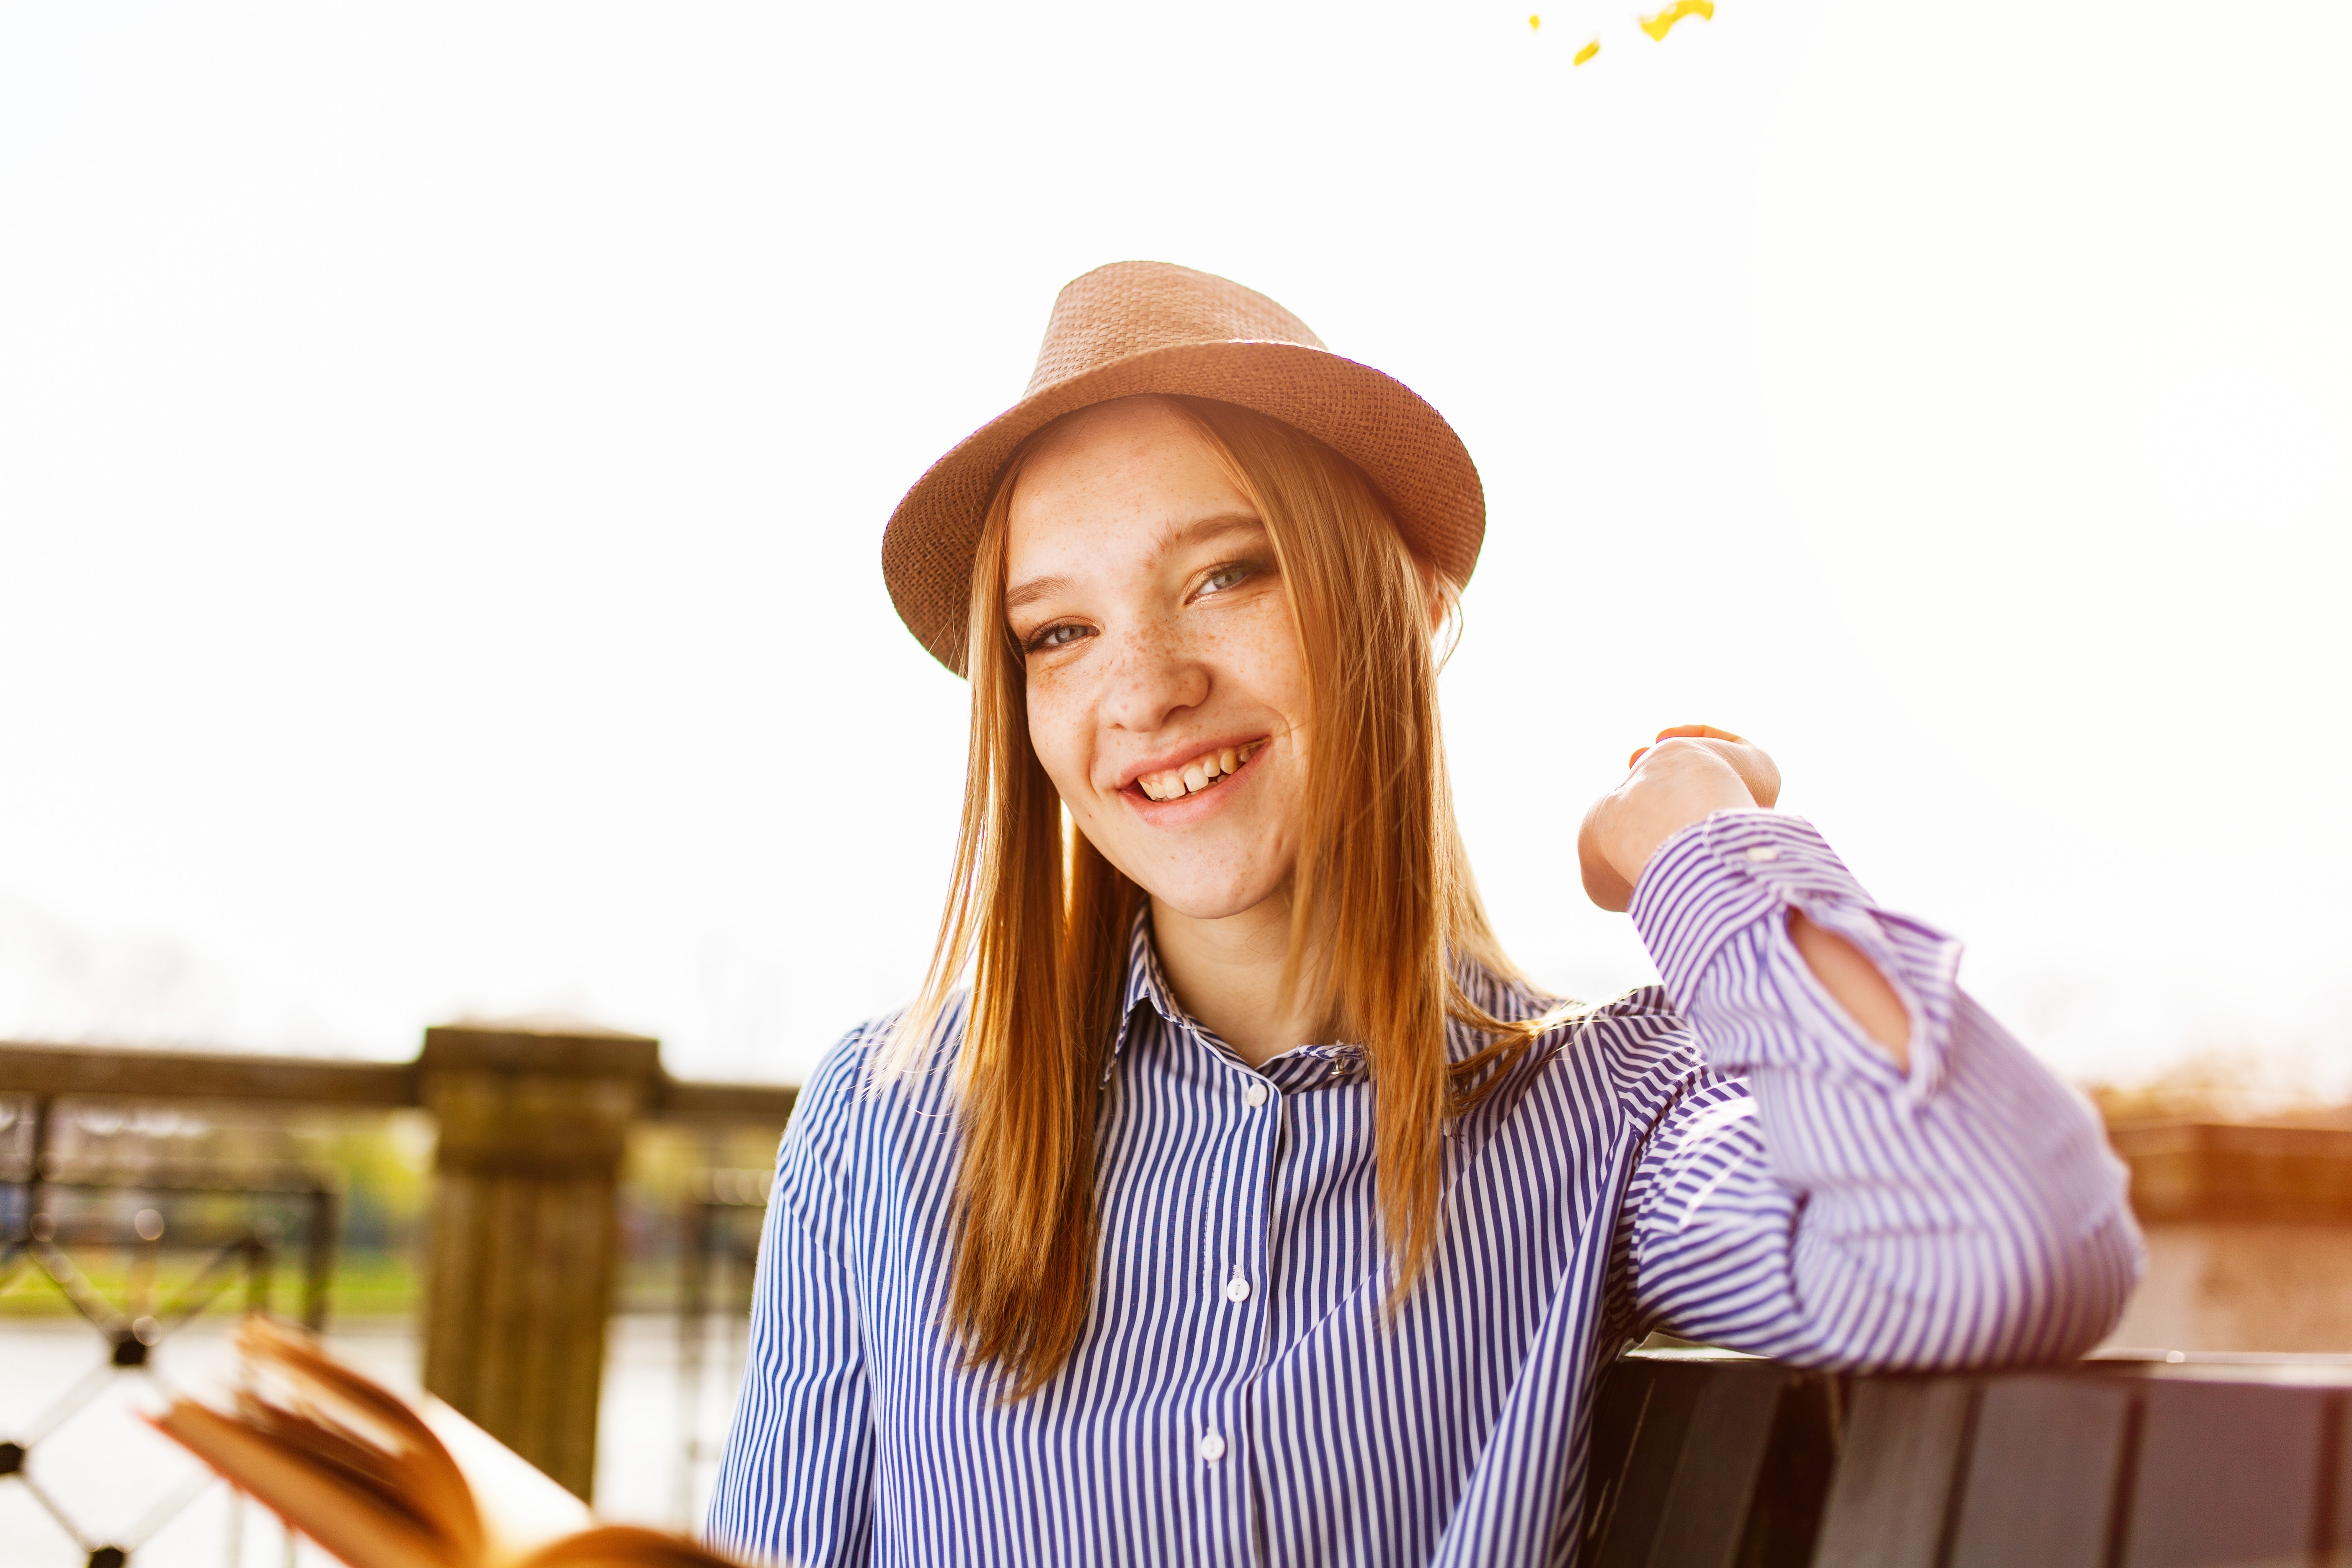
beauty, smile, hat, headgear, fashion accessory, happy, photography, finger, sitting, travel, tourism, leisure, sun hat, vacation